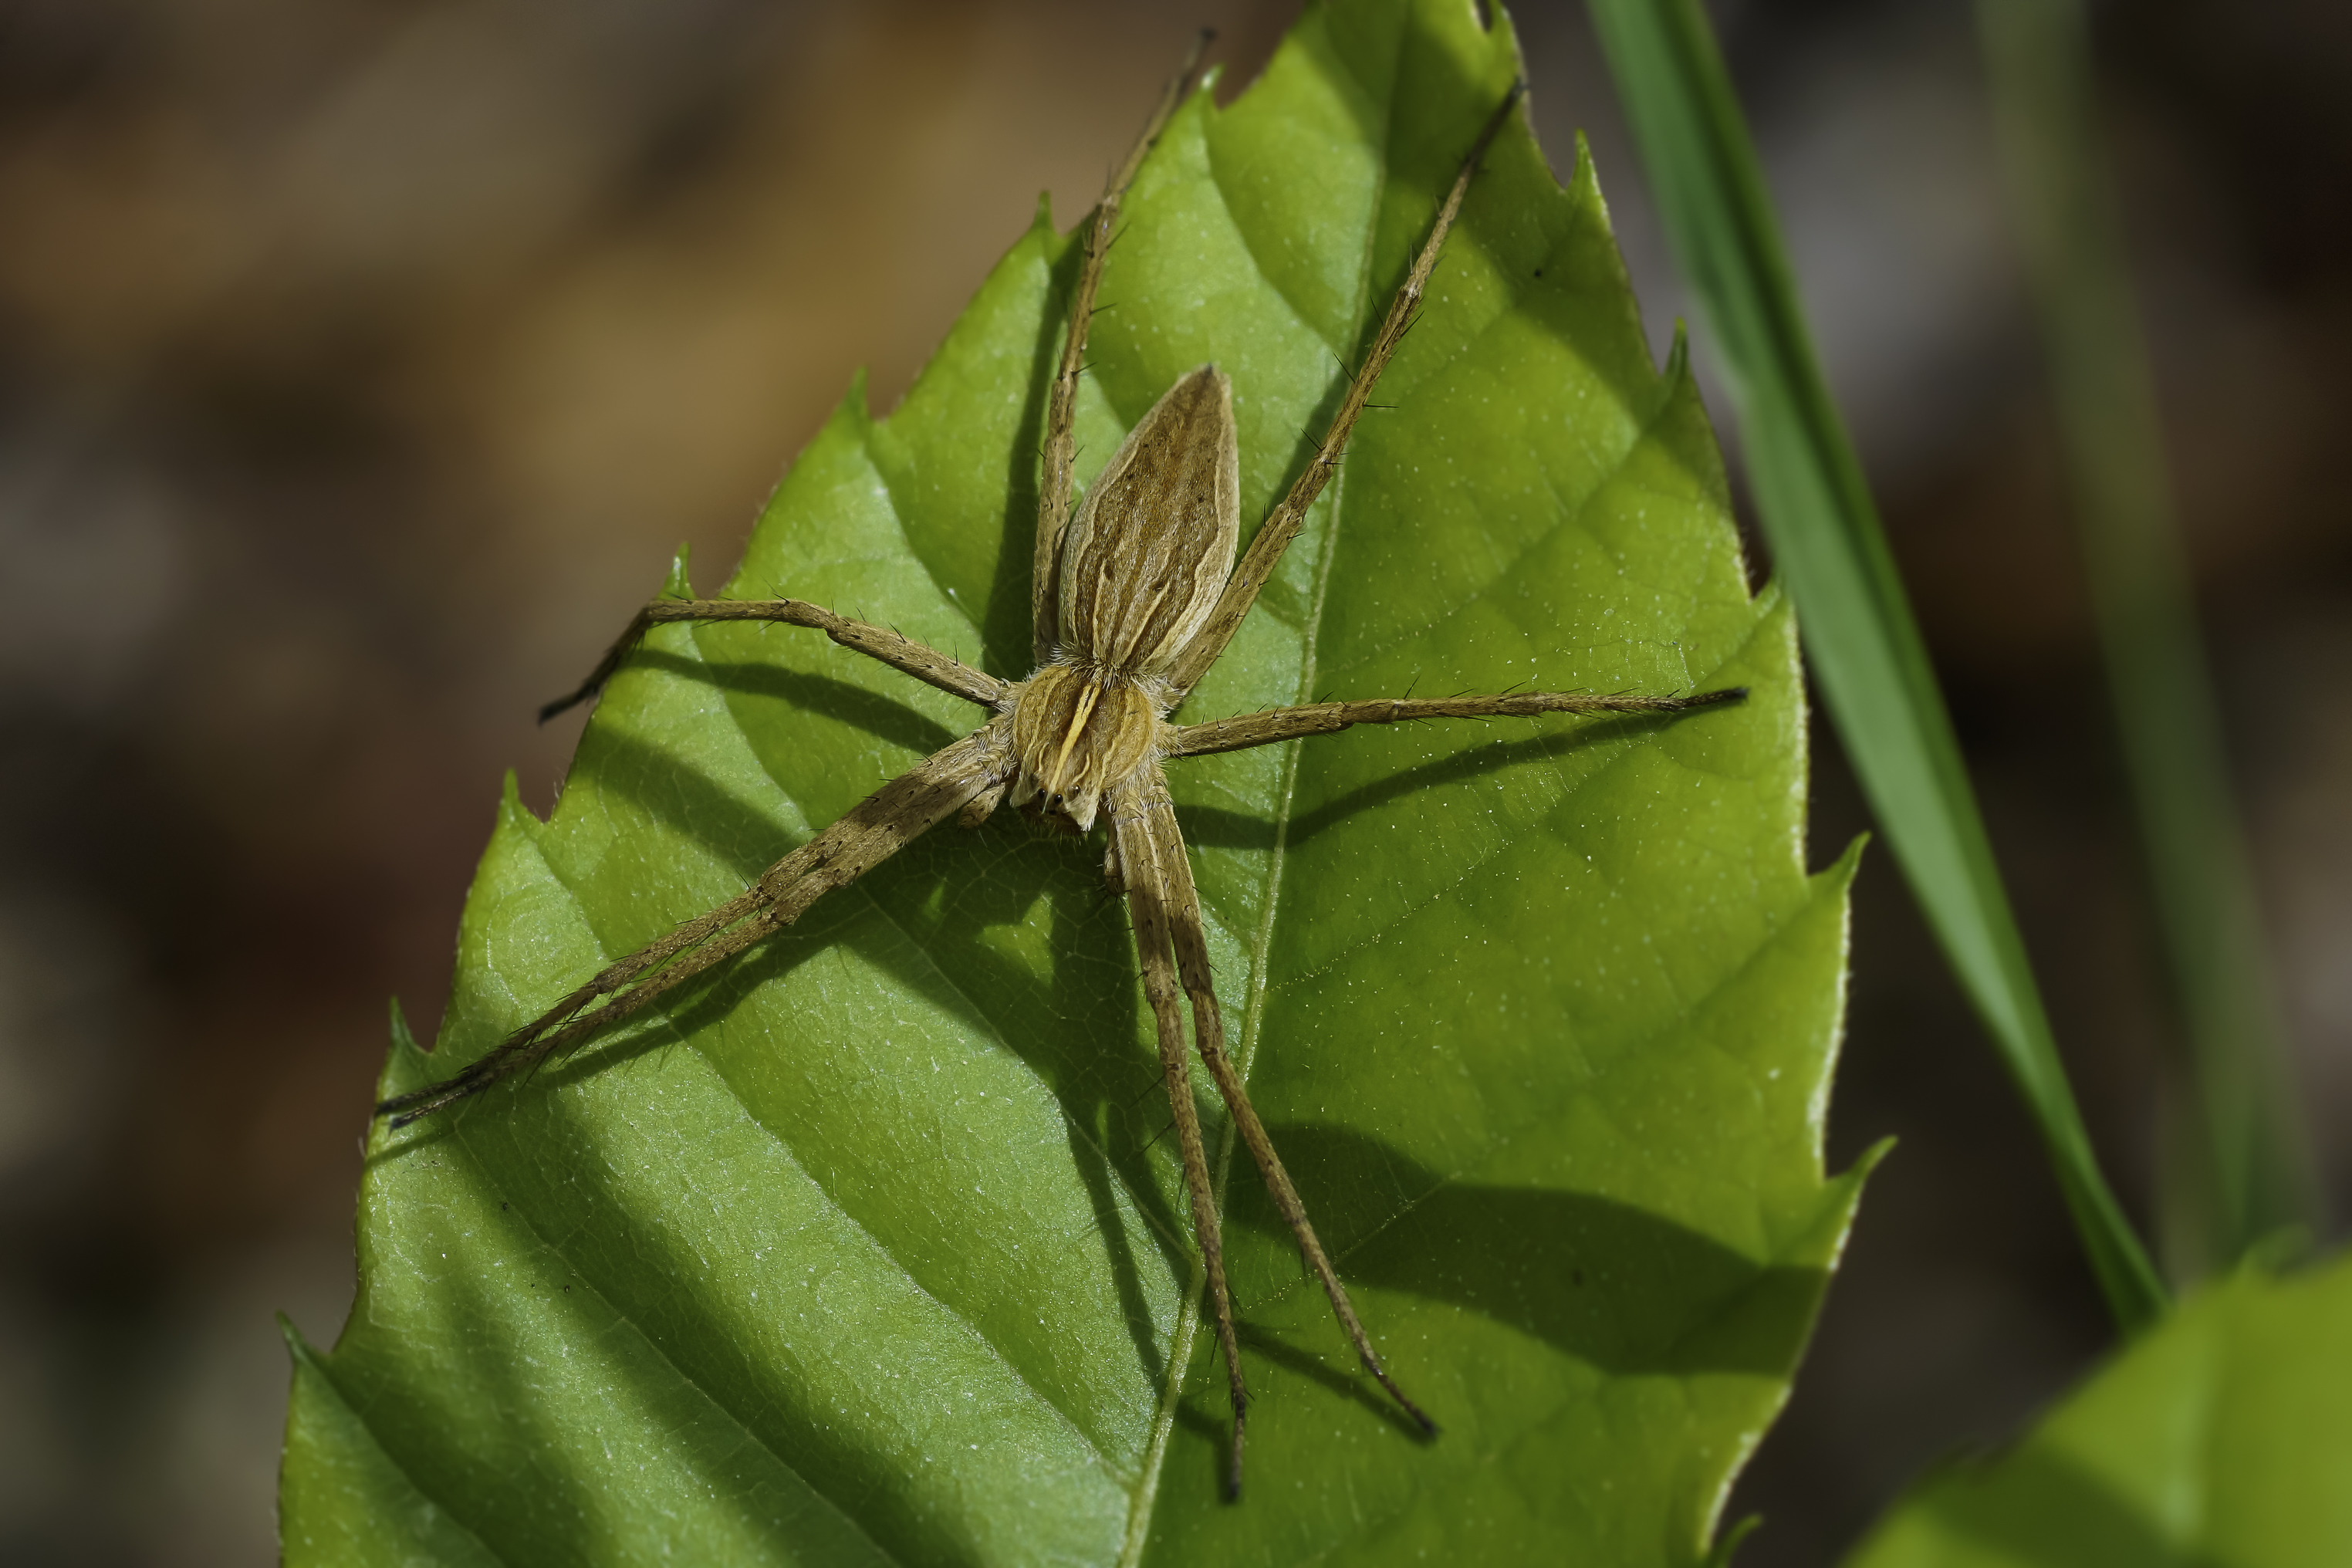
nature, photography, leaf, flower, photo, green, insect, macro, fauna, invertebrate, close up, spider, animals, naturaleza, arana, a77, grasshopper, g, ggl1, gaby1, xovesphoto, animales, sonya77, minolta100mm, gphoto, macro photography, arthropod, gabrielcoru a, plant stem